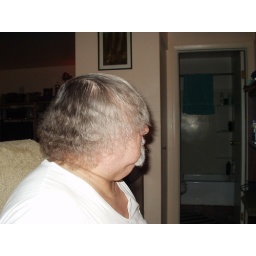
I have to start remembering to close the bathroom door when I take pictures while sitting in this chair.